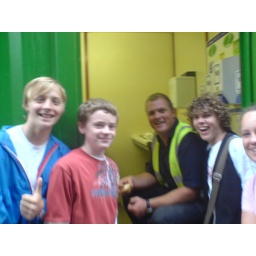
Us and a builder eating an apple pie in a green container...